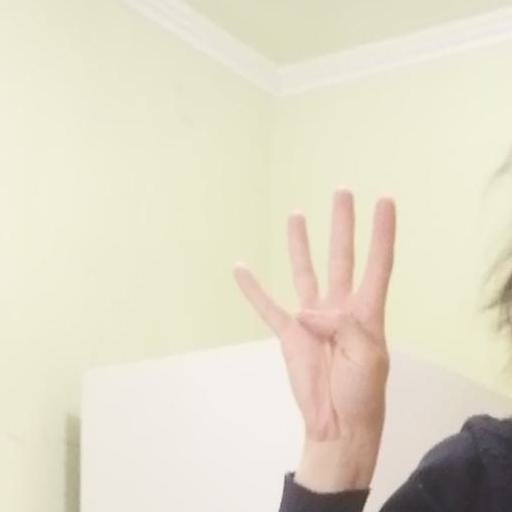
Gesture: four